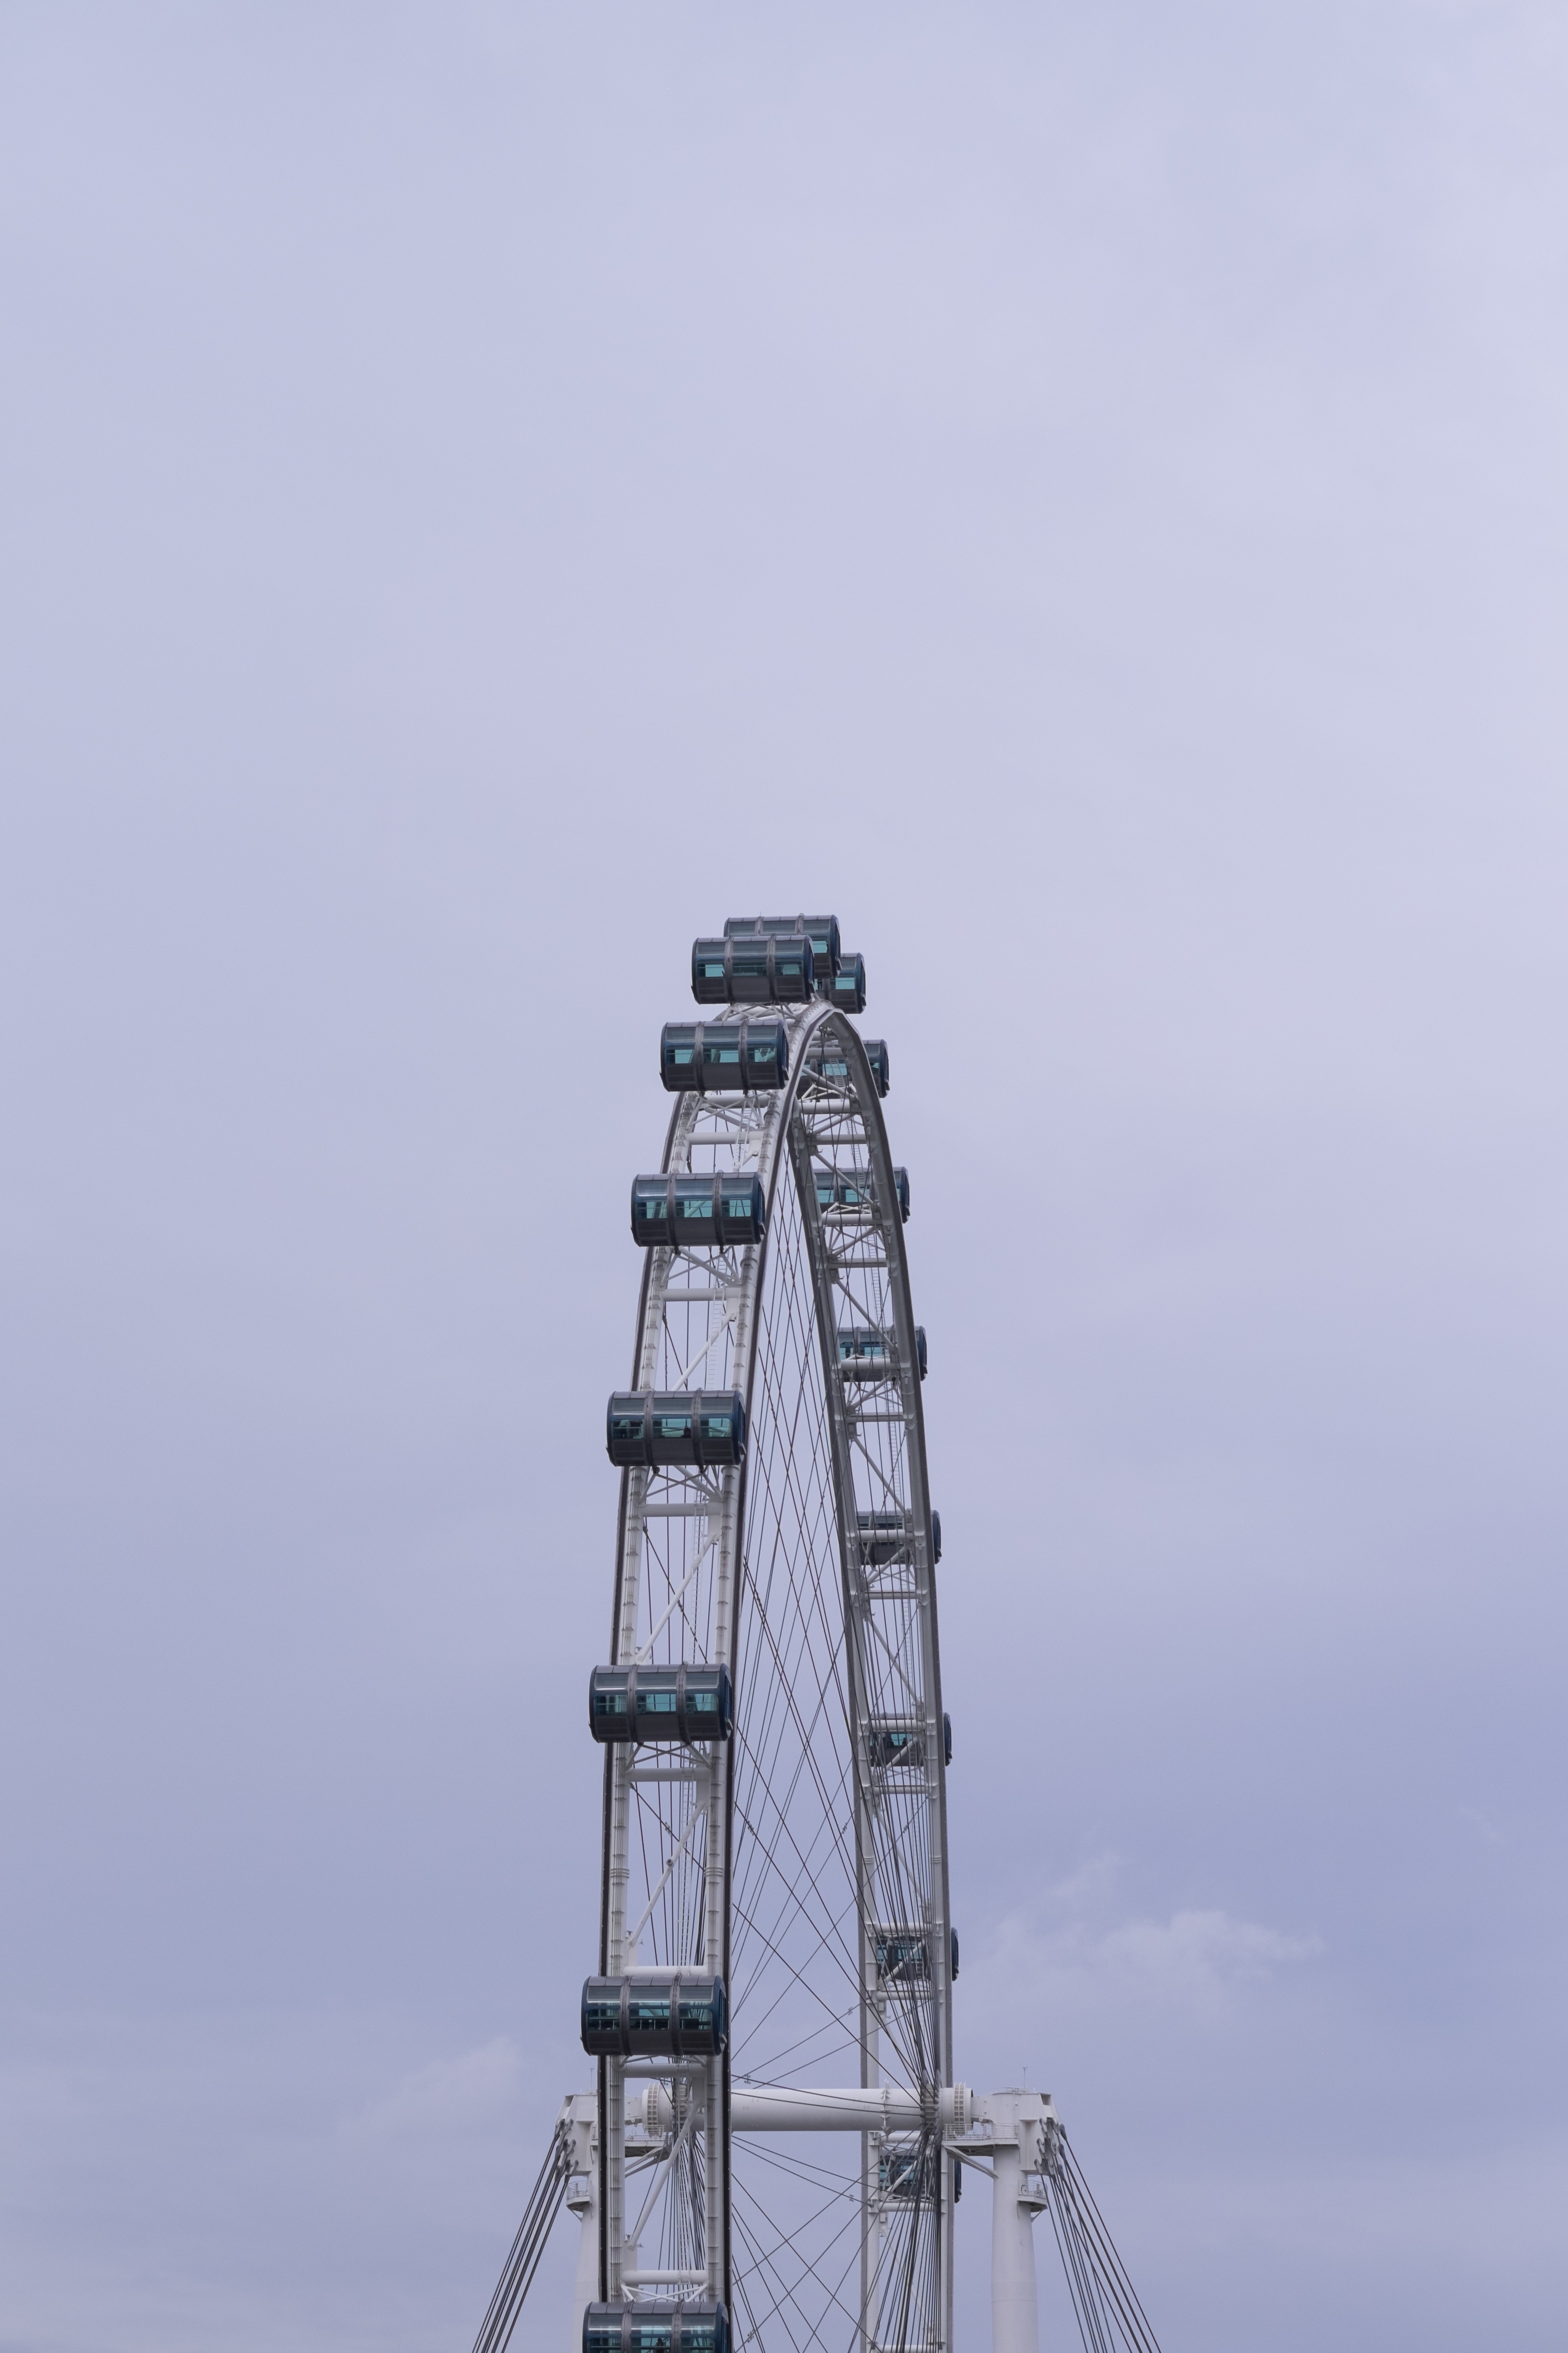
structure, sky, skyscraper, monument, tower, mast, landmark, blue, tower block, control tower